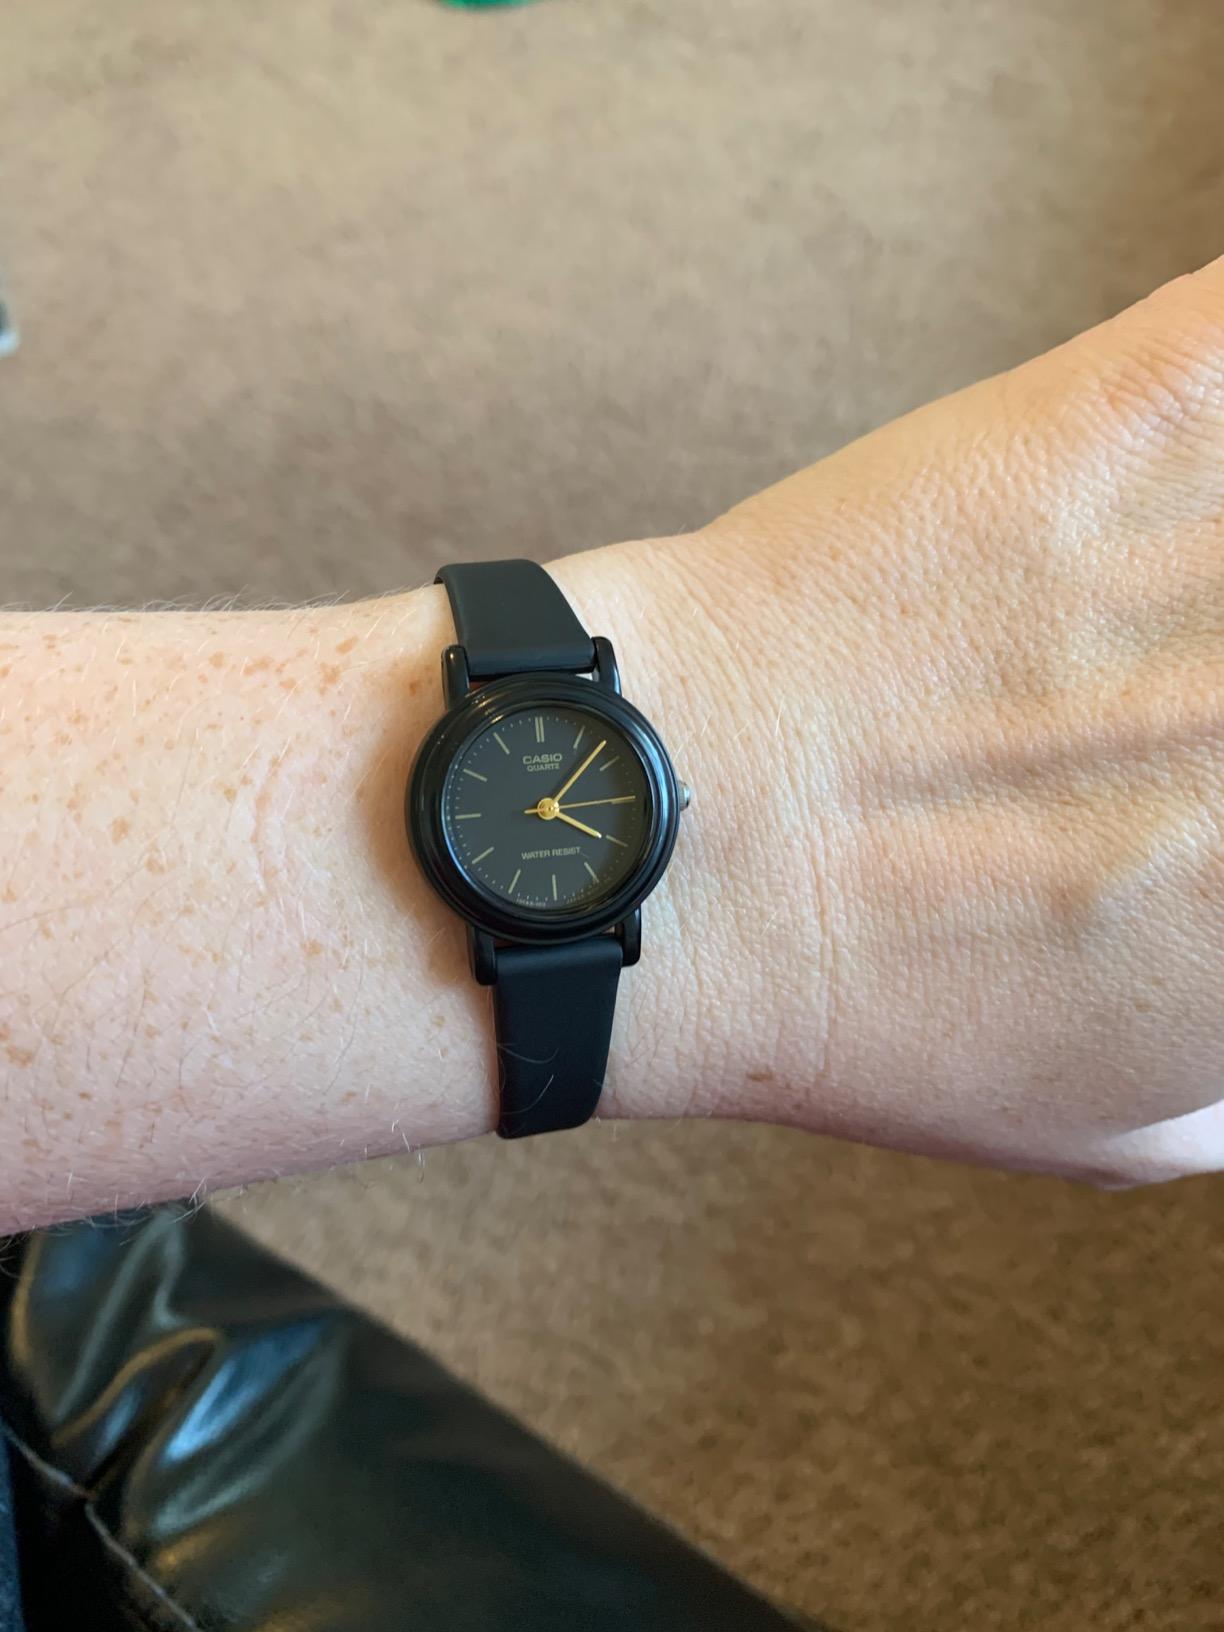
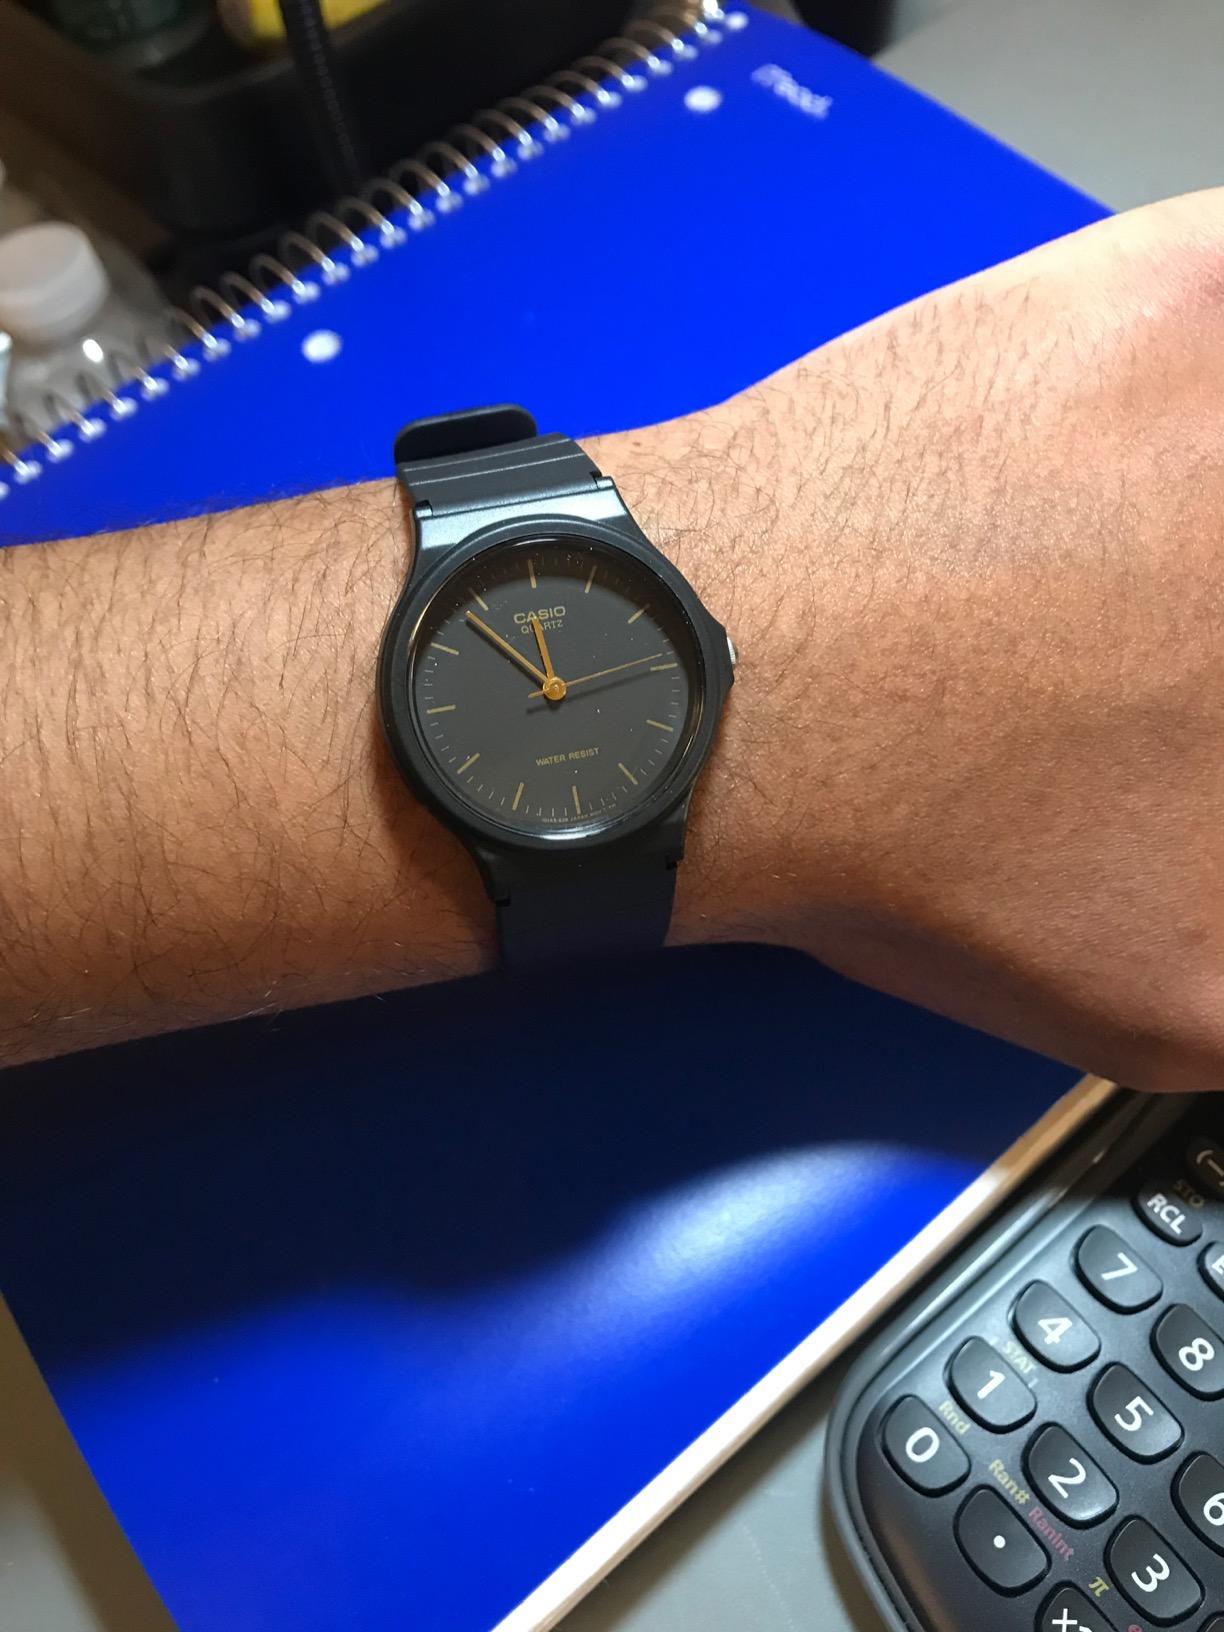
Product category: accessories_watch
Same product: no